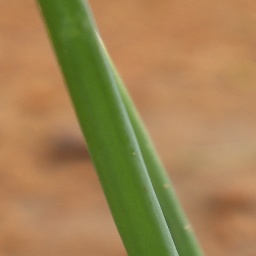
Label: healthy